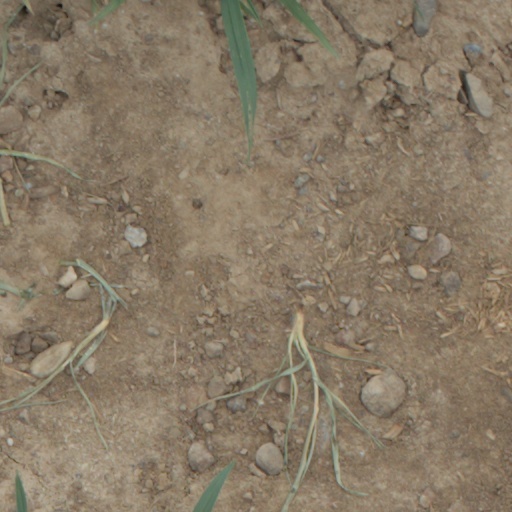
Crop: wheat